Five A Day (video game)

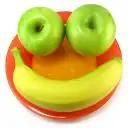
App logo

Five A Day is multidirectional shooter for iOS devices developed by Jeff Minter and Ivan Zorzin of Llamasoft and published via the Apple App Store. The game is a redevelopment of one of Minter's first attempts at iOS programming, and is loosely based on "Time Pilot". Although it does not explicitly announce itself to be a "Minotaur Project" game, the distinctive font and coloration of the text appearing throughout the game is that of the Commodore 64. The game's title is taken from the 5 A Day healthy eating program.